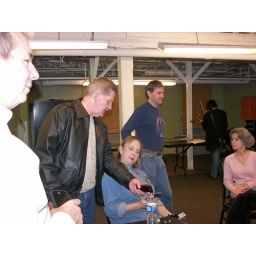
hanging out in the green room during dress rehearsal